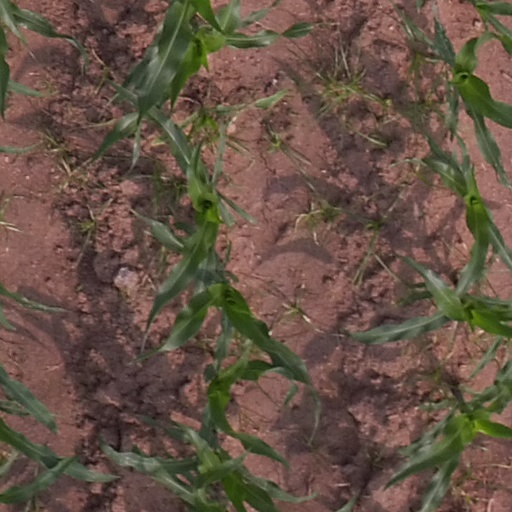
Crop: maize; corn